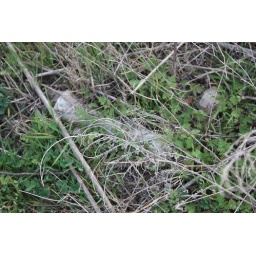
cow bones by our house